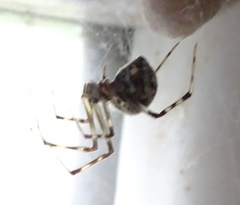
Species: Parasteatoda_tepidariorum